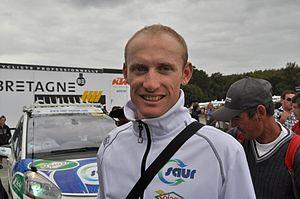
GP Plouay 2011
Fabrice Jeandesboz, né le 4 décembre 1984 à Loudéac, est un coureur cycliste français, professionnel de 2009 à 2017.